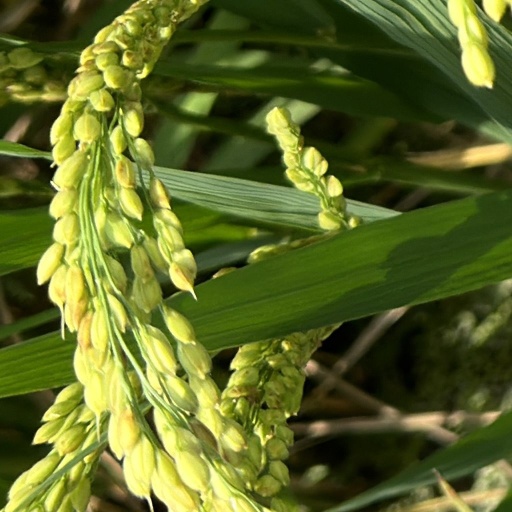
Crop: rice